Transition to the New Order

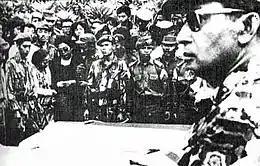
Major General Suharto ("at right, in the foreground") attending the funeral of assassinated generals on 5 October 1965

Indonesia's transition to the New Order in the mid-1960s ousted the country's first president, Sukarno, after 22 years in the position. One of the most tumultuous periods in the country's modern history, it was also the commencement of Suharto's 32-year presidency.